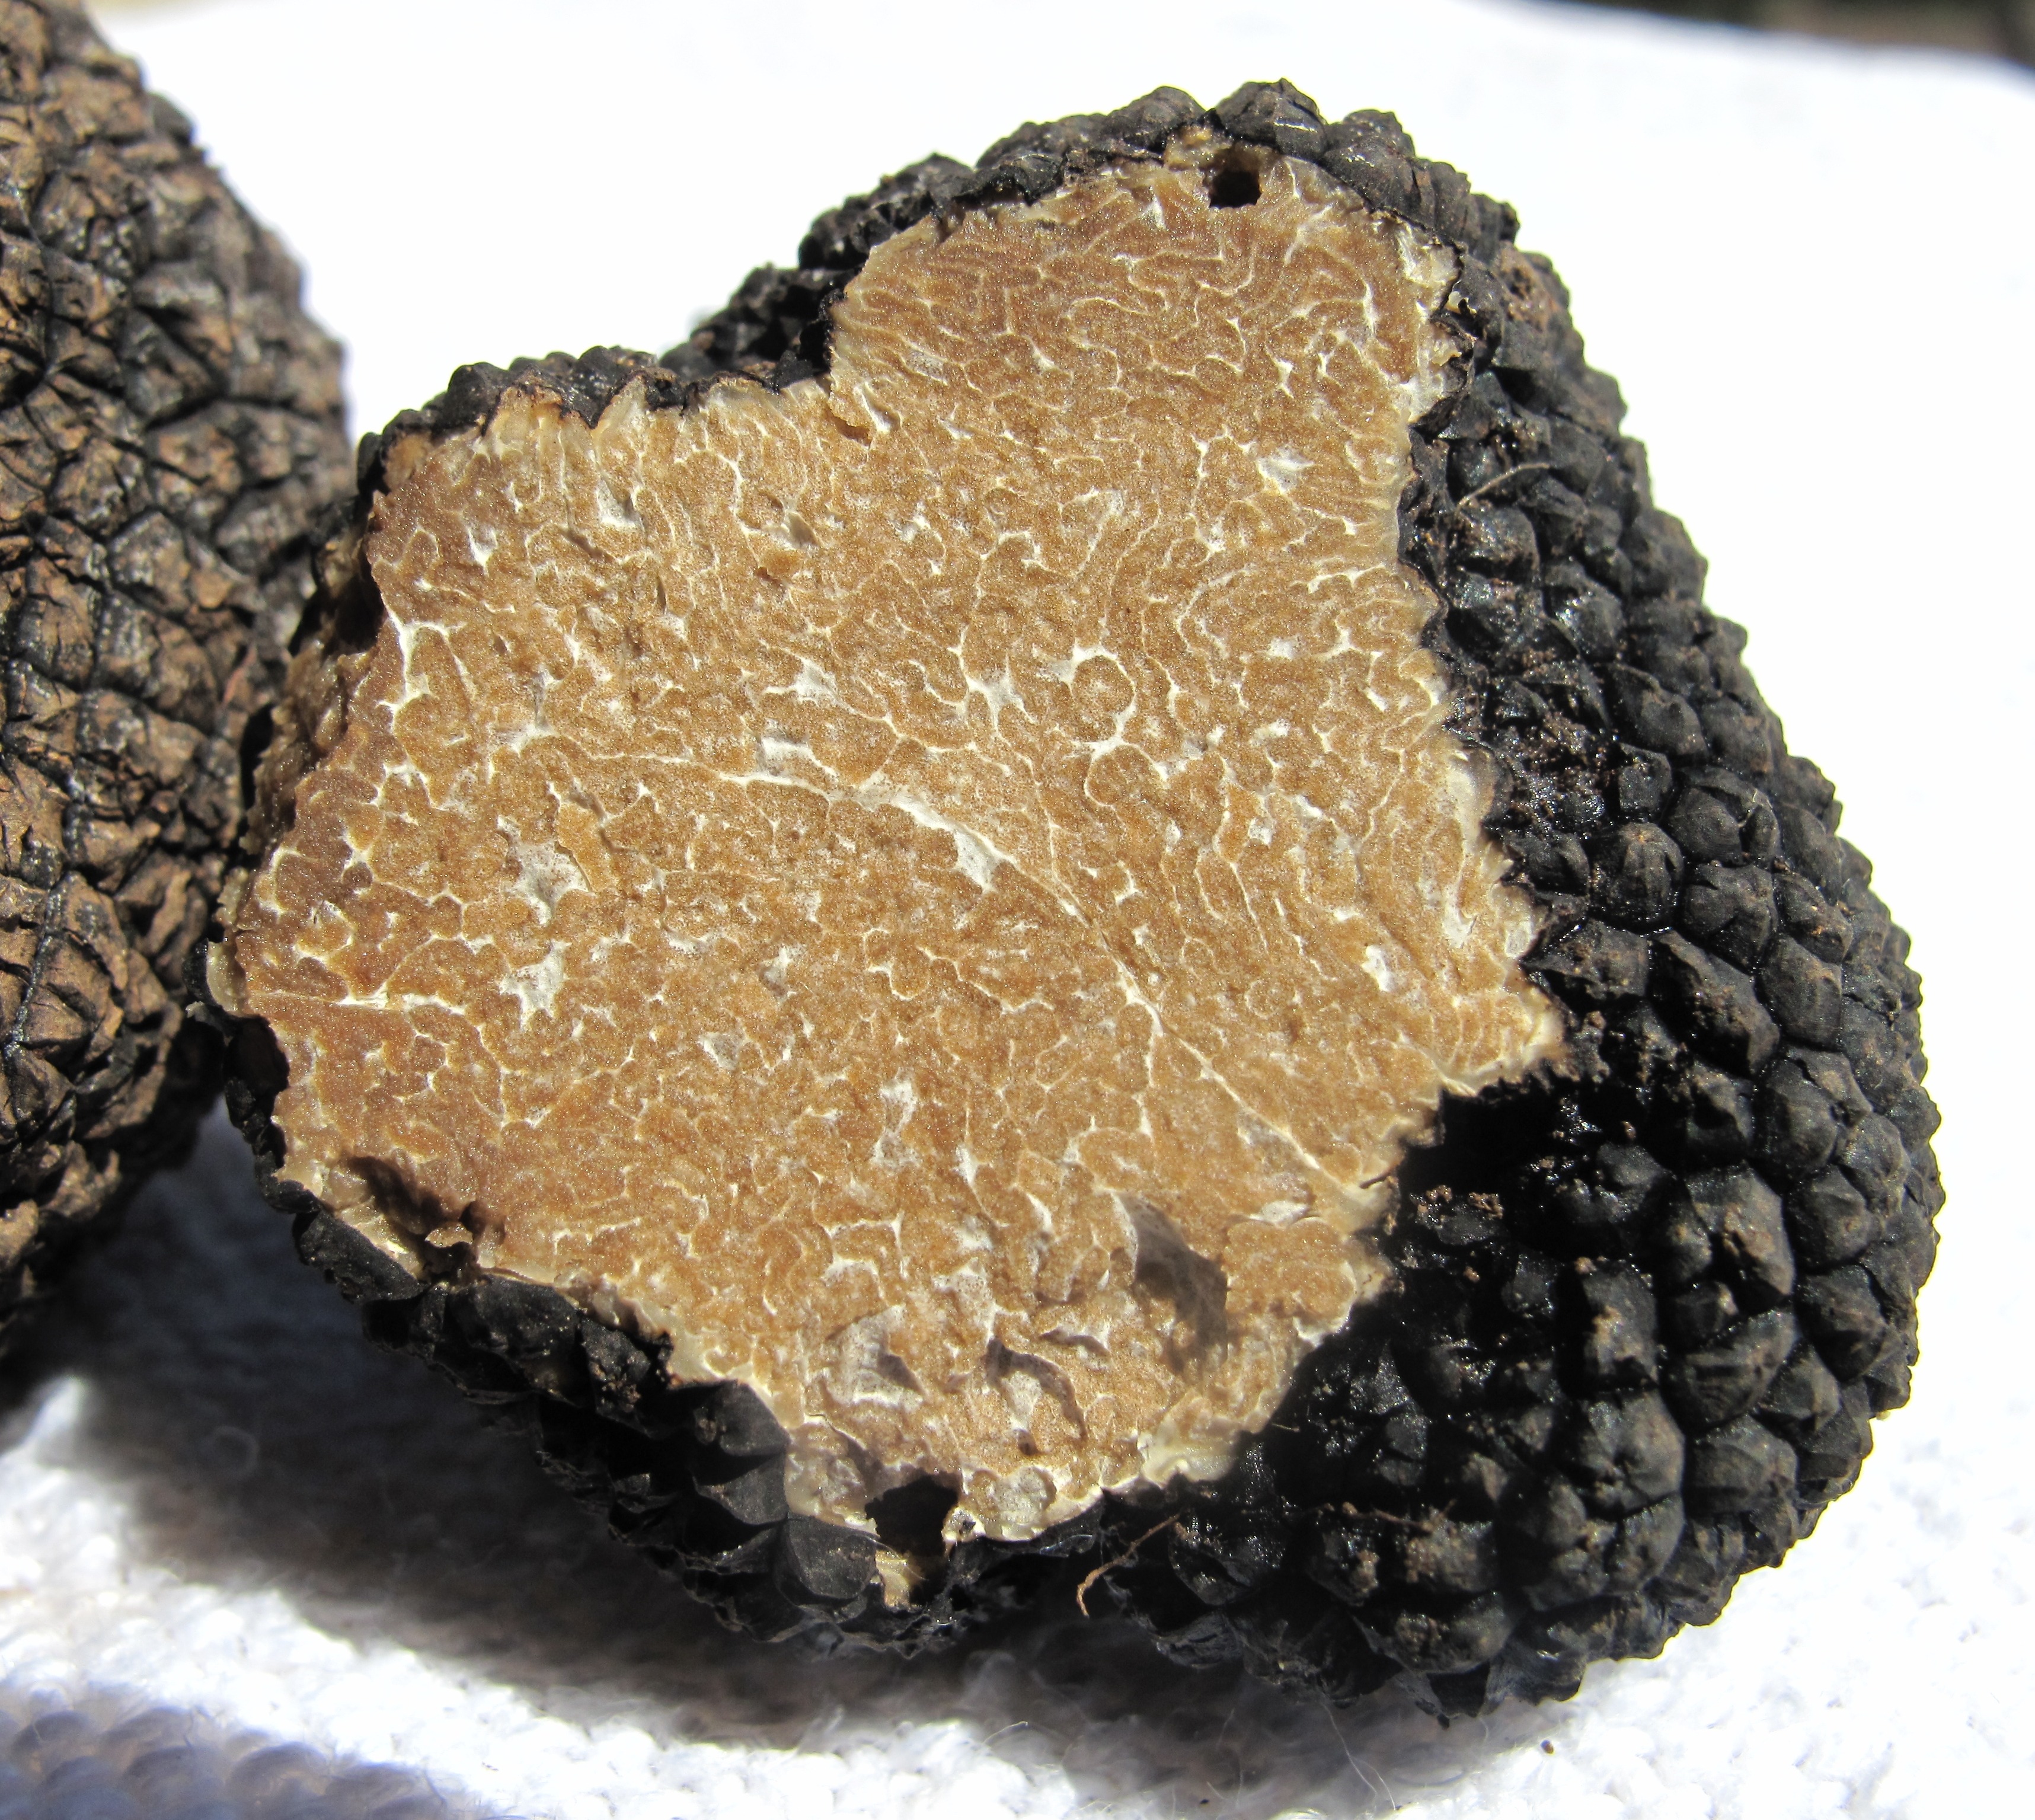
dark, underground, food, brown, soil, mushroom, black, meat, expensive, tuberous, fruiting bodies, taste, award, cross section, mushroom genus, delicacy, marbled, truffle, spherical, tuber, valuable, globose, nutty, edible mushroom, shiitake, earth tones, agaricomycetes, mycorrhiza, real truffle, related truffle, sought after, spherical nodular, trama, plektenchym, plaiting materials, translucent fabric, summer truffle, tuber aestivum, scorzone, w rzpilz